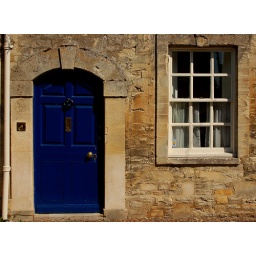
A blue door somewhere in Stratford-upon-Avon